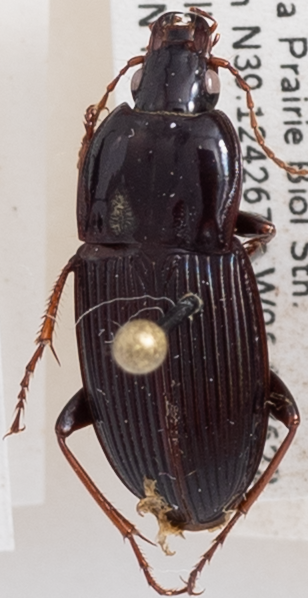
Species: Pterostichus permundus
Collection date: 2018-06-07
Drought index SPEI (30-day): -1.69
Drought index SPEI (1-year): -1.382
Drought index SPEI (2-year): -0.764